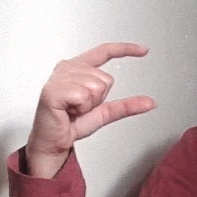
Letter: dal